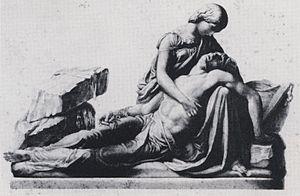
Mary Shelley [ˈmɛəɹɪ ˈʃɛli], née Mary Wollstonecraft Godwin le 30 août 1797 à Somers Town, un faubourg de Londres, et morte le 1ᵉʳ février 1851 à Belgravia, est une femme de lettres anglaise, romancière, dramaturge, essayiste, biographe et auteure de récits de voyage. Elle est surtout connue pour son roman Frankenstein ou le Prométhée moderne.